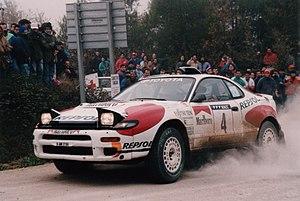
Le Groupe A est la catégorie relative aux voitures de tourisme modifiées, dans le règlement FIA. Cette catégorie a été créée en 1982 pour remplacer l'ancienne catégorie Groupe 2.